Vincent Haddelsey

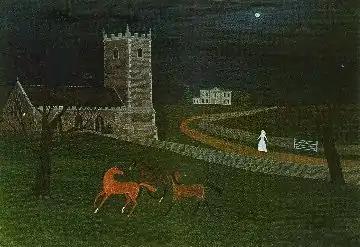
Ghost story, from "Haddelsey's Horses", 1978. The ghost is waiting to hitch a ride home (on a motorbike, not a horse).

In 1971 Haddelsey published "The Horse, Our Heritage" which explored the equestrian world in some detail, from the Household Cavalry to polo. The book included a selection of Haddelsey's pictures, as well as his explanatory line drawings. In this collection, Haddelsey wrote the text himself, but for his next book he collaborated with equestrian author and journalist Caroline Silver to produce a 64-page showcase of his equestrian paintings. This was "Haddelsey's Horses: The Paintings of Vincent Haddelsey" (1978) consisting of full-page colour plates of his work, with a text provided by Silver. "Many of Haddelsey's paintings tell a story," writes Silver: one tells of a bull who wouldn't eat, who ends up on a pub sign, another tells of a ghost who hitches a ride home on a motorbike, then disappears (characteristically, horses feature in both paintings). 1978 was also the year of Haddelsey's marriage - to Caroline Silver (who had divorced her first husband in 1970).